The Hungry Ghosts

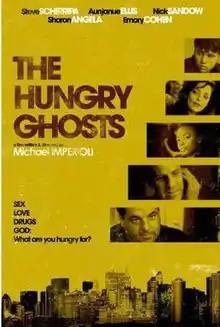
Theatrical release poster

The Hungry Ghosts is a 2009 American dramatic film written and directed by Michael Imperioli. The film marked his directorial feature debut.